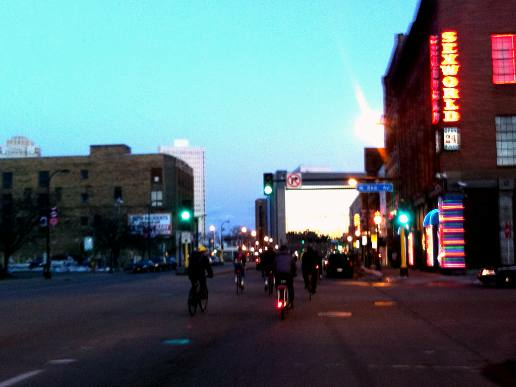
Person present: No